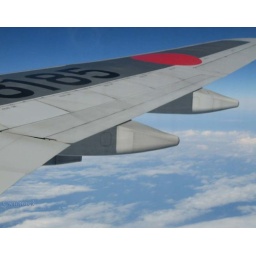
taken inside the airplane December 13, 2007. I've visit my family in the Philippines togehter with my son after 3 years.